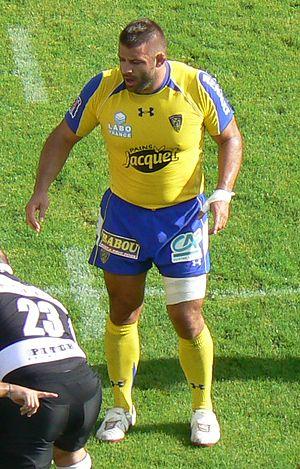
Le rugbyman international français Lionel Faure affronte le CA Brive avec l'ASM Clermont Auvergne au stade Marcel Michelin de Clermont-Ferrand
Lionel Faure est un joueur de rugby à XV français né le 26 novembre 1977 à Montauban. Il joue au poste de pilier gauche à l'ASM Clermont.